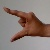
The image shows a hand gesture representing the letter 'Z' in Indian Sign Language.